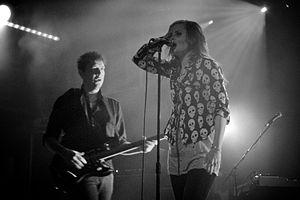
The Kills est un groupe de rock indépendant américano-britannique, formé par la chanteuse américaine Alison Mosshart et le guitariste anglais Jamie Hince. Après trois premiers albums très bien reçus par la critique, The Kills publient leur quatrième album, Blood Pressures, en avril 2011, et ont entamé une tournée mondiale. Leur cinquième album Ash and Ice est sorti le 3 juin 2016.